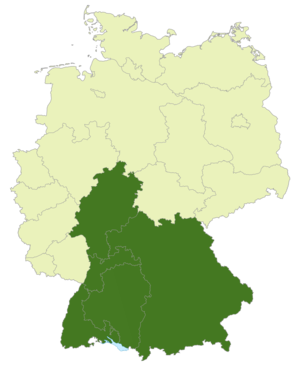
La Regionalliga Süd fut une ligue allemande de football.